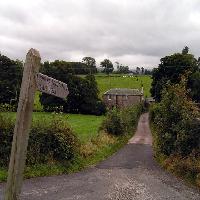
Weather: cloudy or overcast